Mulquinerie

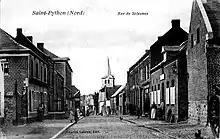

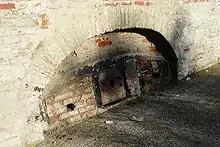

Mulquinerie originated in the 17th and 18th centuries from metropolitan France’s Northern Departments now constituting the Hauts-de-France region , following the territorial reform of French Regions (2014) from a merger of Nord-Pas-de-Calais and Picardy. The activity was ubiquitous in the towns of the former Nord-Pas de Calais Mining Basin, the Cambrésis sub-province or the Thiérache including Saint-Vaast-en-Cambrésis, Saint-Hilaire-lez-Cambrai, Haspres, Saint-Quentin or Neuvilly. This also included Caudry, the medieval capital city of French lace, which remains (in collaboration with Calais) the only town in France where lace is still made.